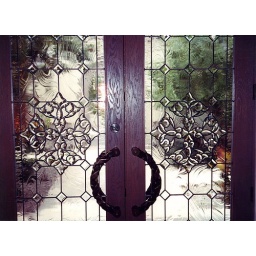
Leaded, beveled door glass by Sans Soucie Art Glass Studios, Inc.